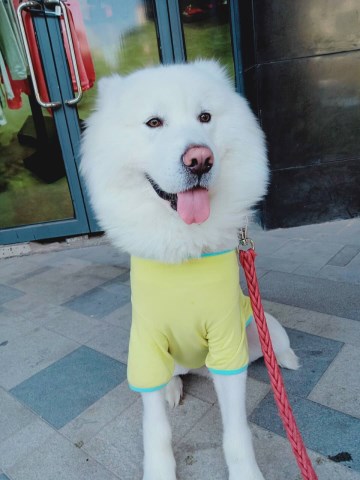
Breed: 2192-n000088-Samoyed